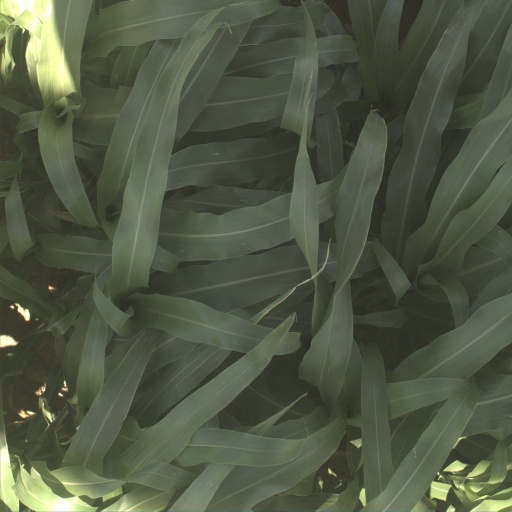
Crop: sorghum